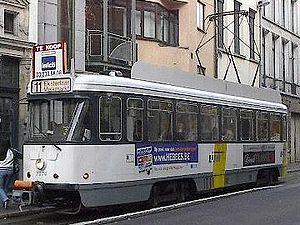
Le tramway PCC était un modèle de tramway qui fut initialement construit aux États-Unis au cours des années 1930. Ayant rencontré un fort succès dans son pays de production, il fut vendu en licence dans le monde entier à la suite de la Seconde Guerre mondiale. Développé par la St. Louis Car Company et la Pullman Company, aujourd'hui disparues, le PCC demeure un design emblématique de rames de tramway, et est toujours utilisé dans de nombreuses villes dans le monde.